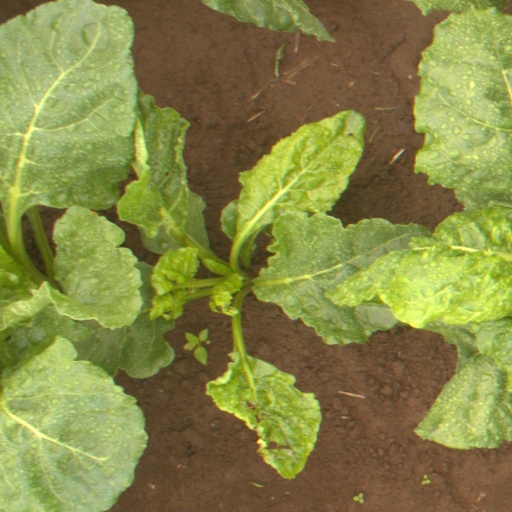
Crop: sugar beet